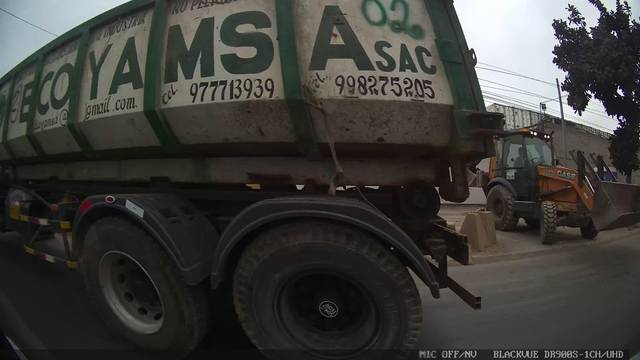
Region: Peru
Coordinates: -12.05, -77.117